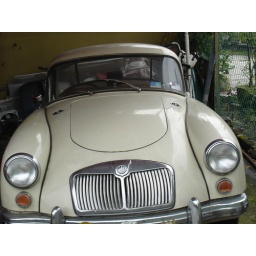
I think this car is in running condition